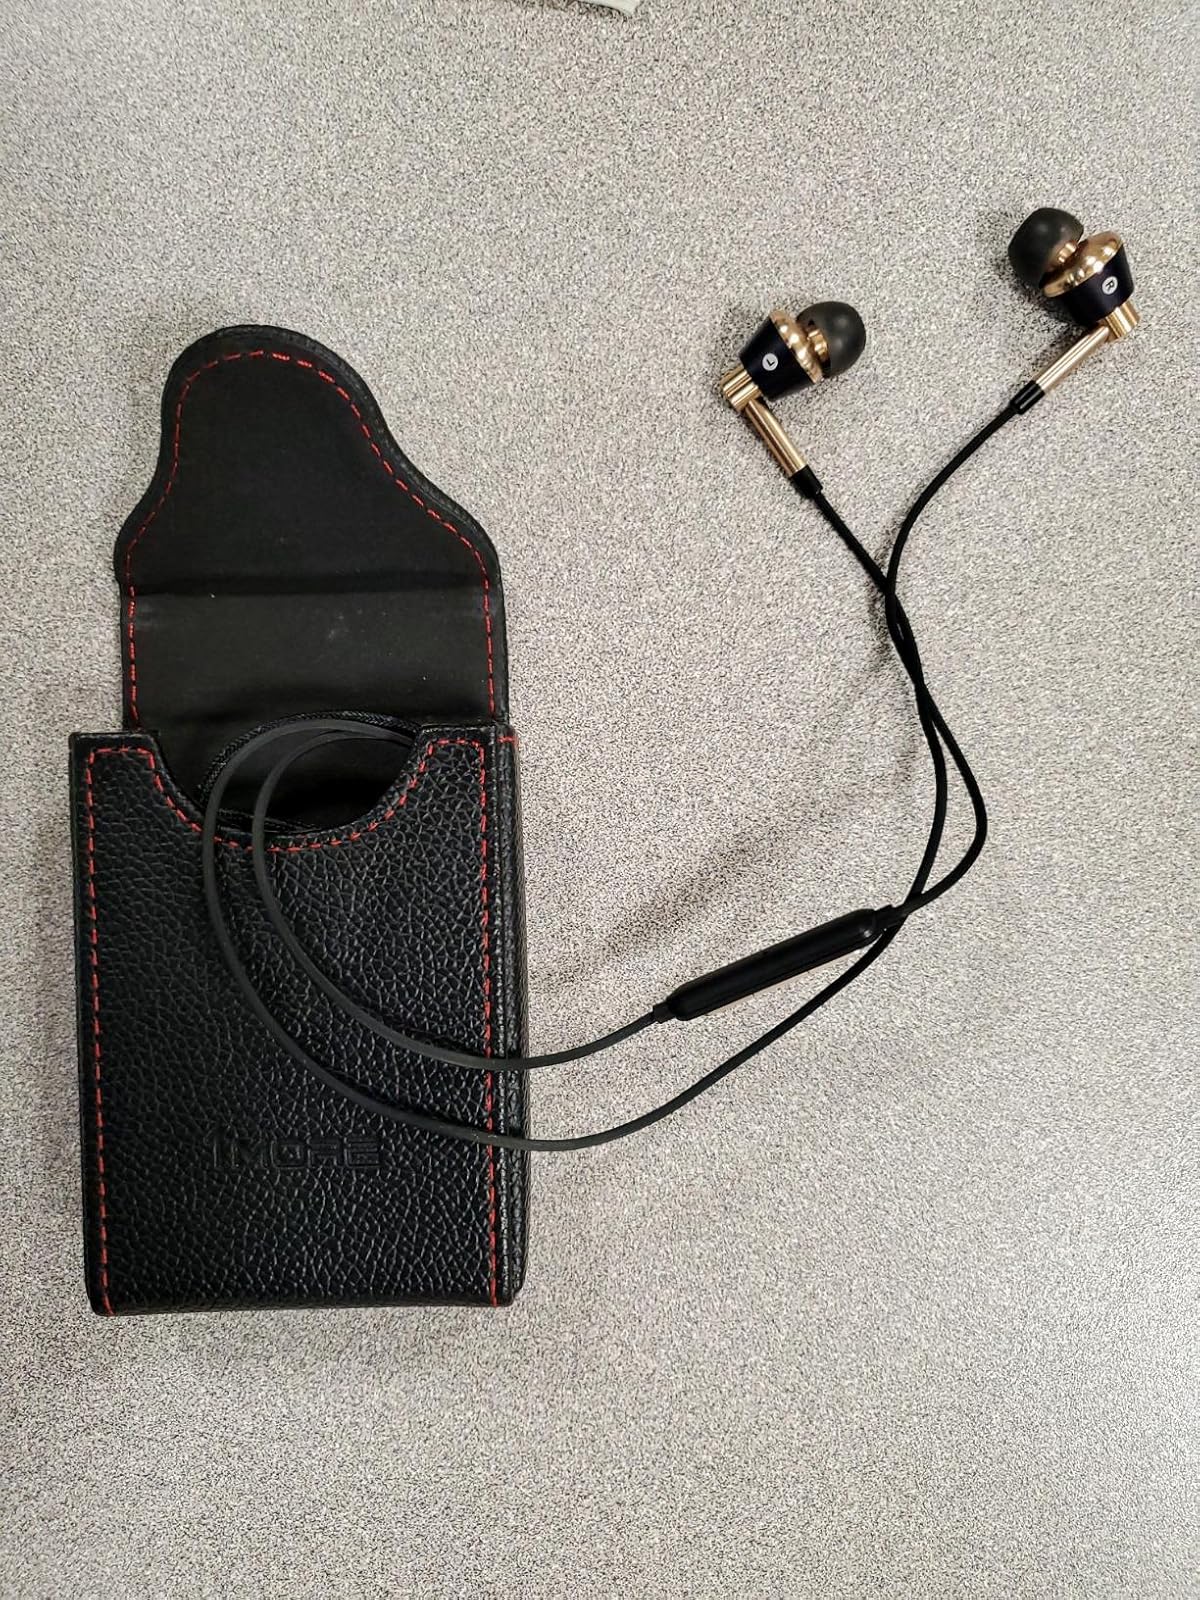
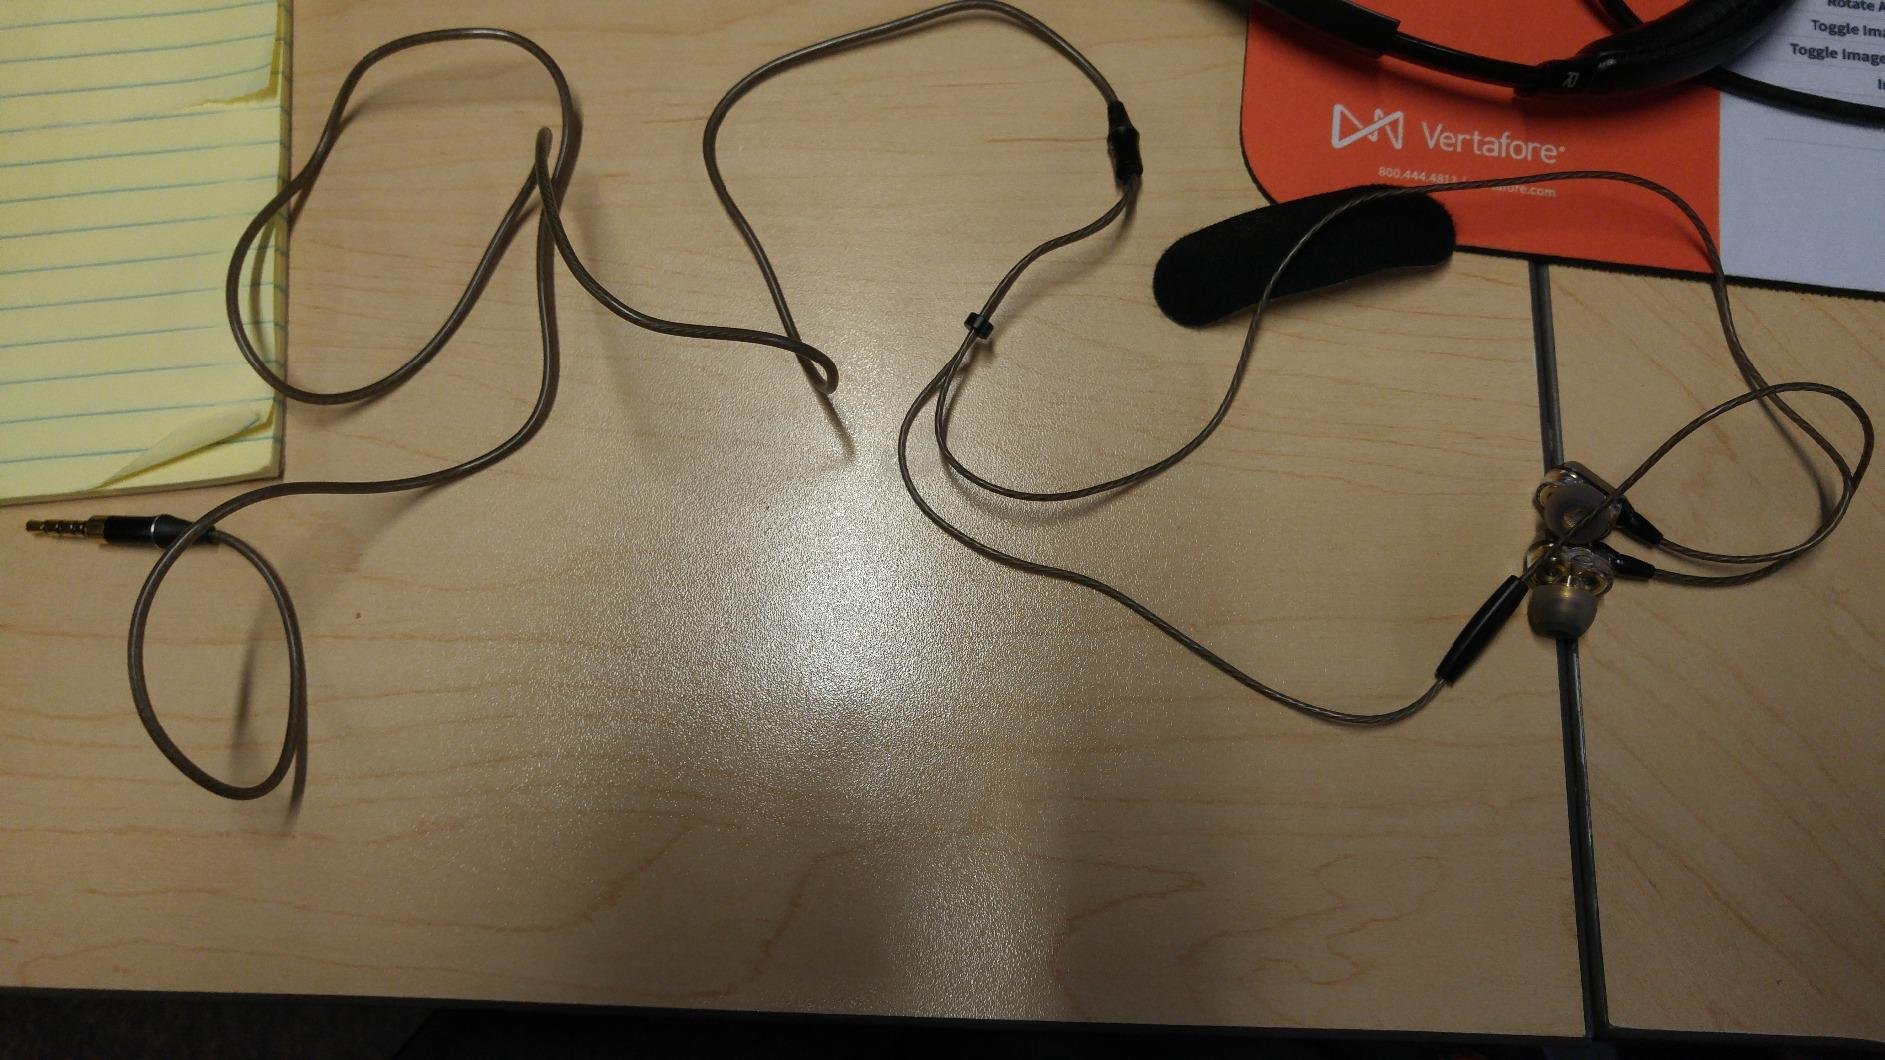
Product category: headphones
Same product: no